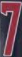
Number: 7